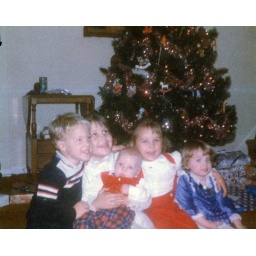
At the tree in Aunt Linny's house